Ninja Gaiden 3

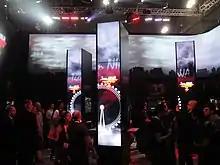
"Ninja Gaiden 3" exposition at the Electronic Entertainment Expo 2011

The game was announced at a closed-door event at the Tokyo Game Show 2010, with only one image shown. A teaser poster depicting a blood ridden Ryu pulling on his mask was released thereafter. The head of Team Ninja, Yosuke Hayashi said: "He seems to be doing something with right hand. Also, there's something not normal about this hand. It's covered in blood, but there's something unnatural regarding the blood." Hayashi later gave more details: "Ryu is unmasking himself, and it's a way of attracting people to his world. We are trying to have people enter the real Ryu Hayabusa. The amount of blood doesn't revolve around the idea of killing people, either; it could also be Ryu's blood. We're focusing not only on cutting people but also Ryu himself."